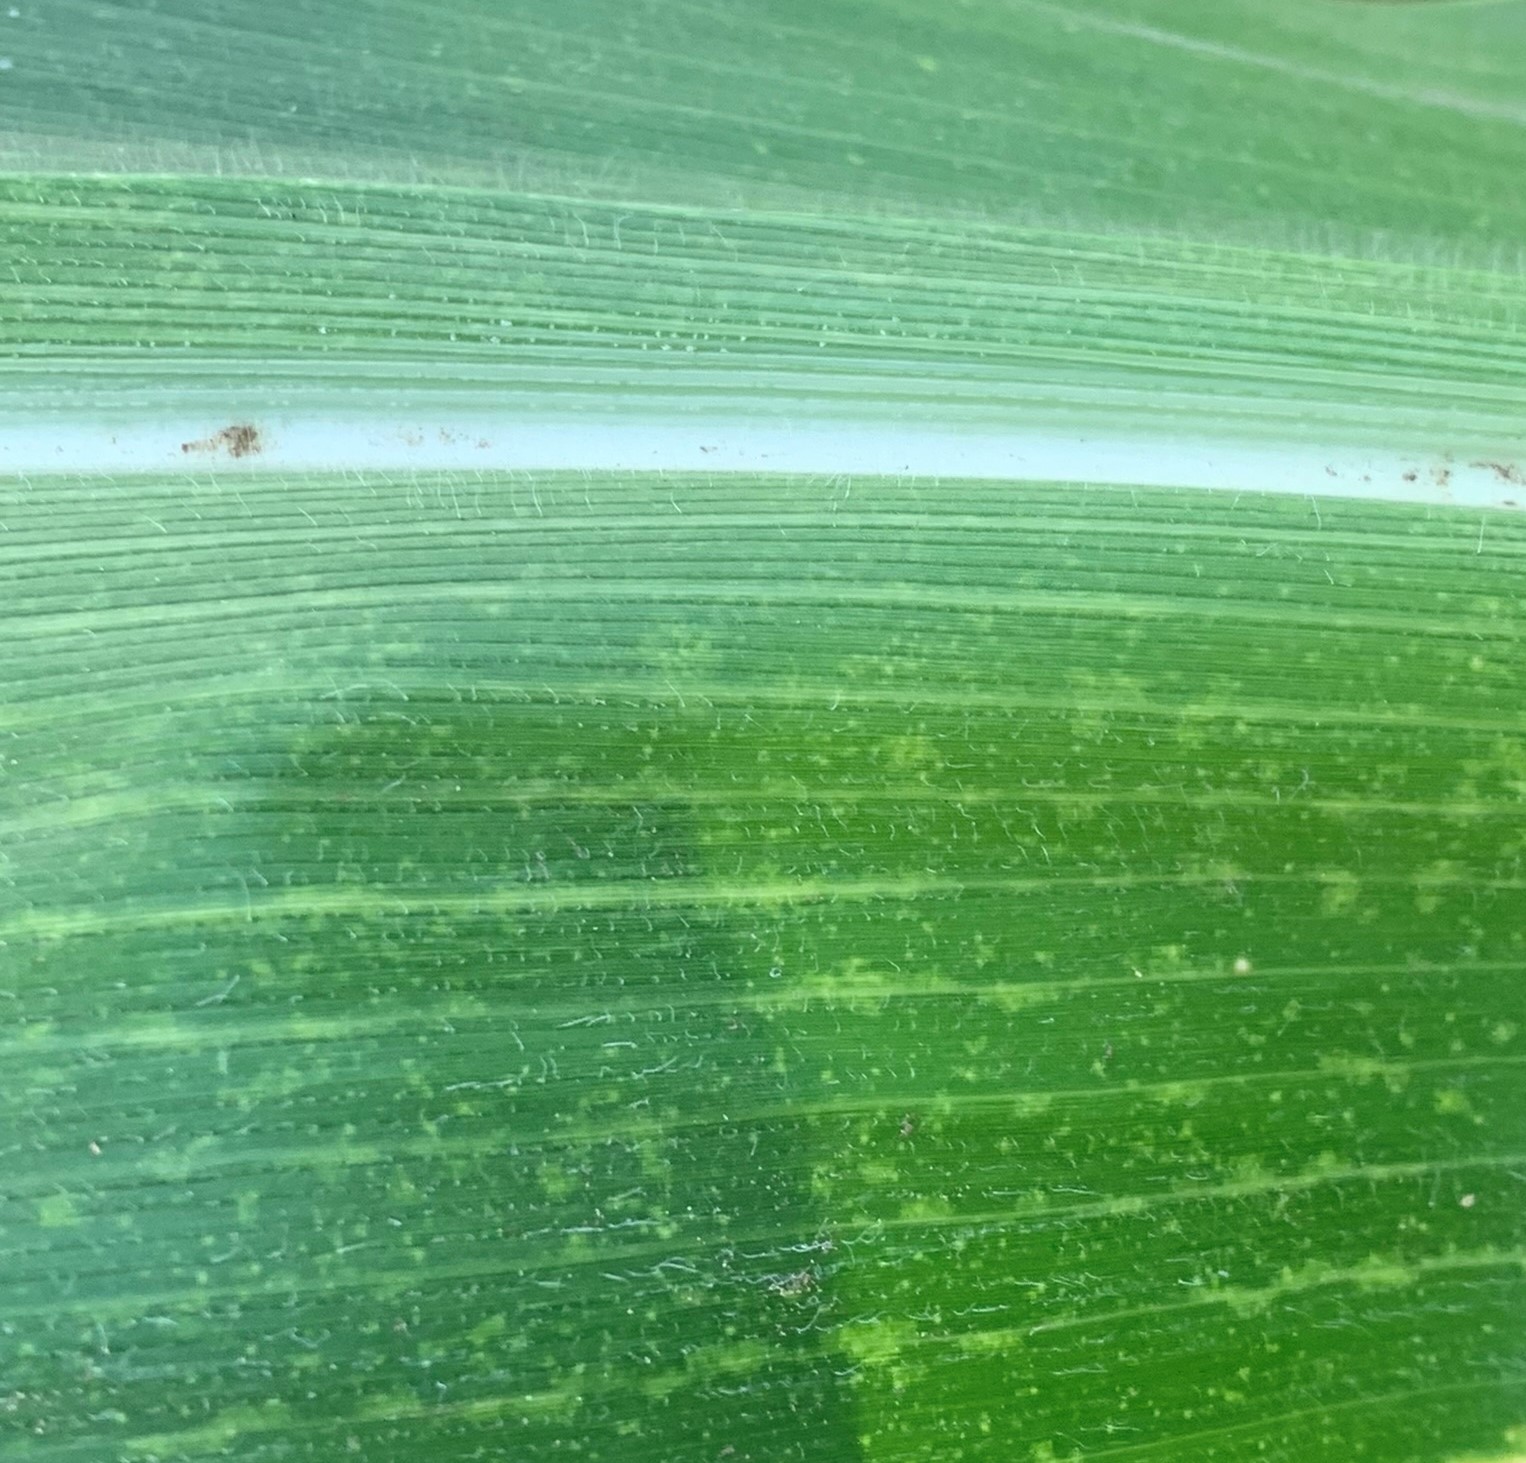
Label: MLN